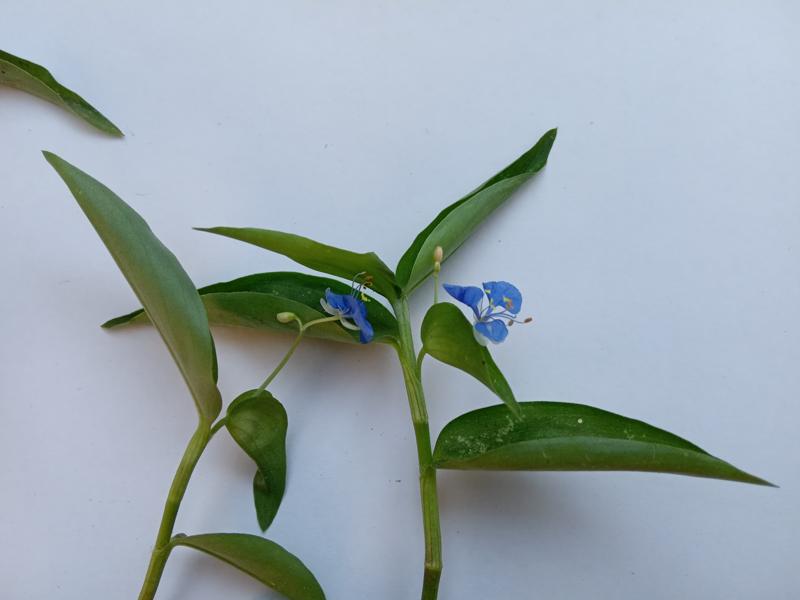
Weed species: Commelina benghalensis